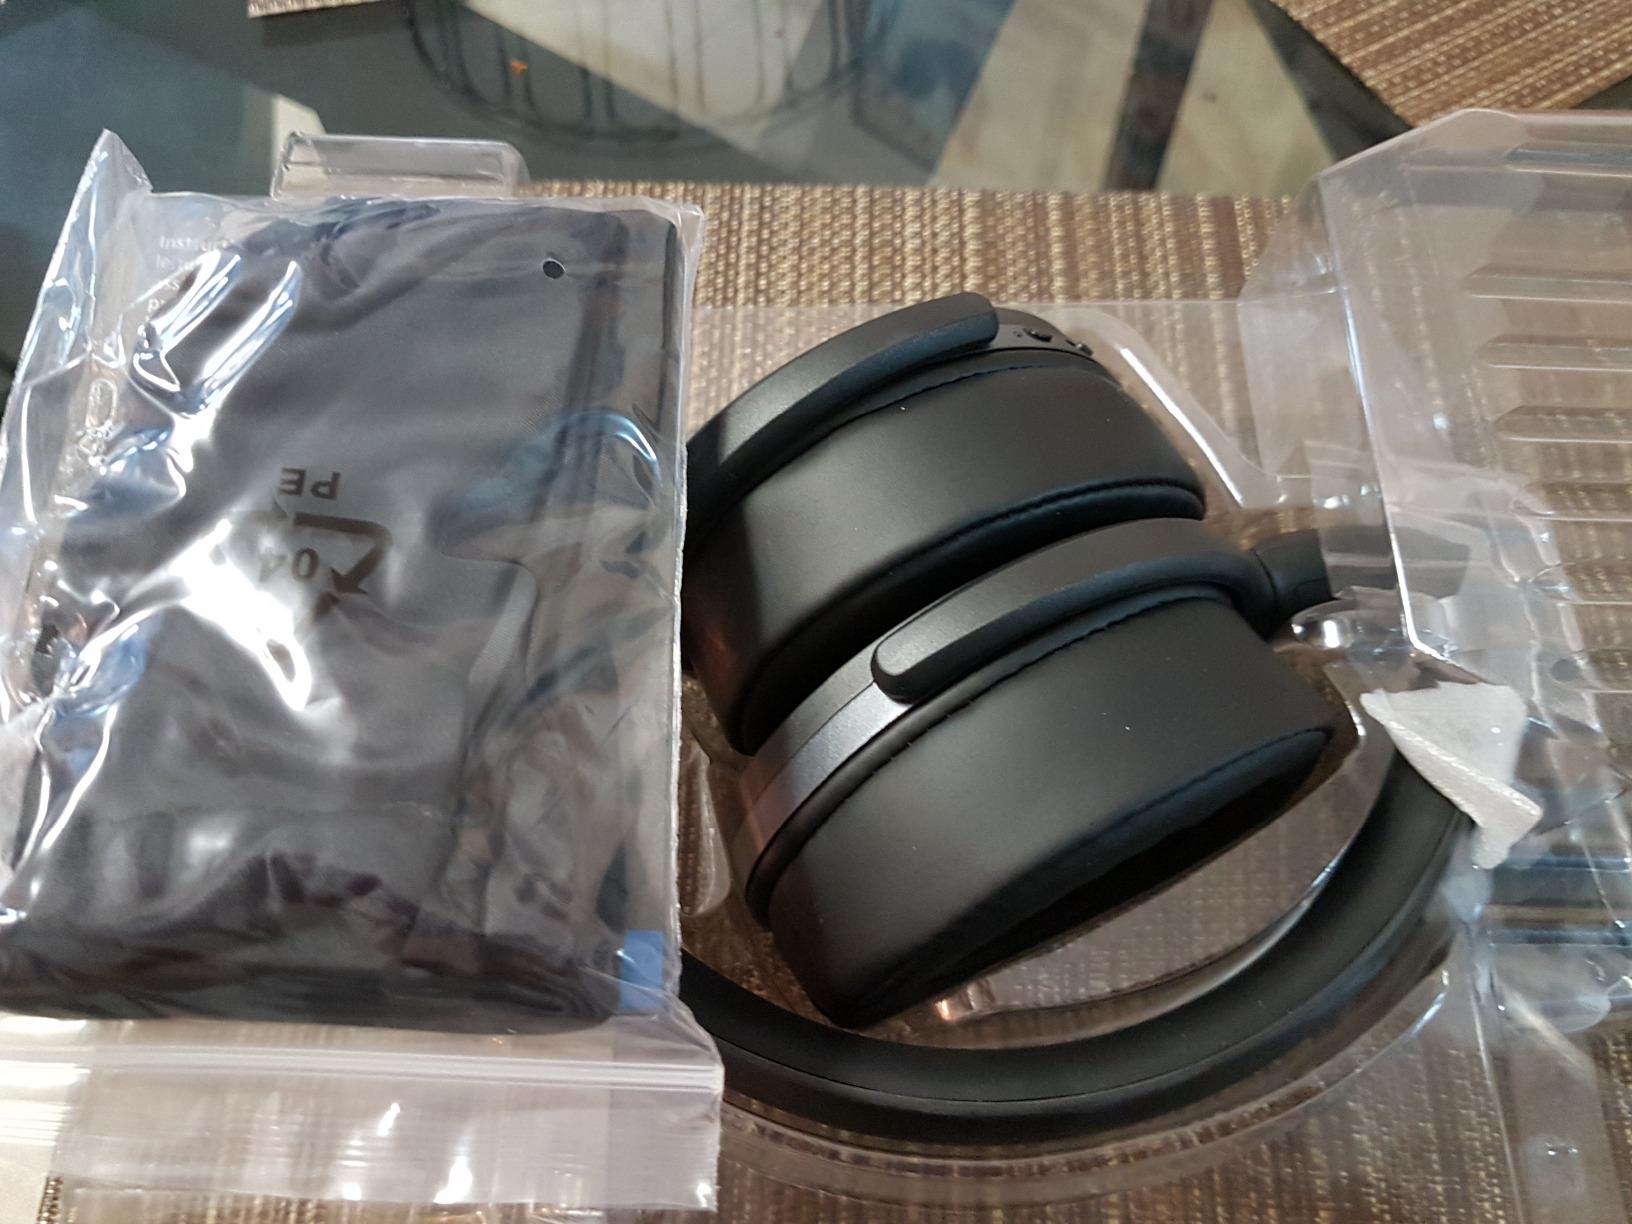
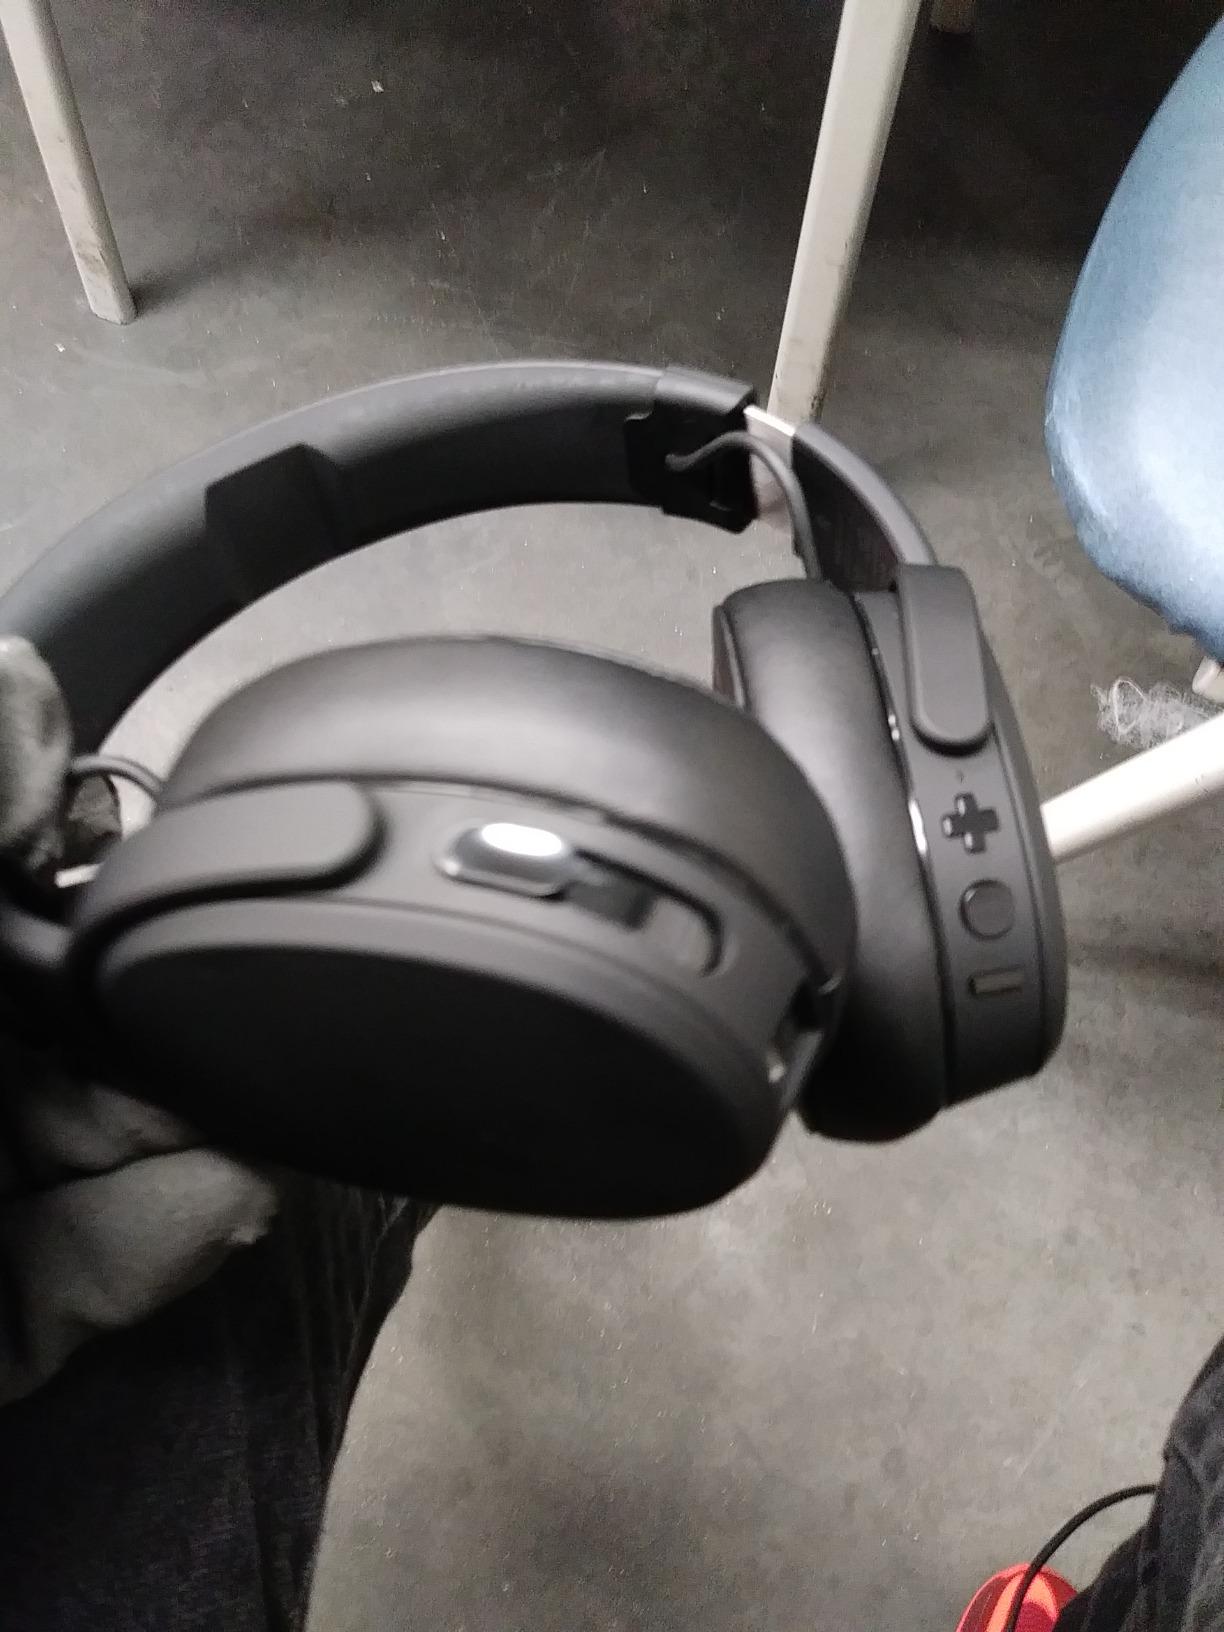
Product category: headphones
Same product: no